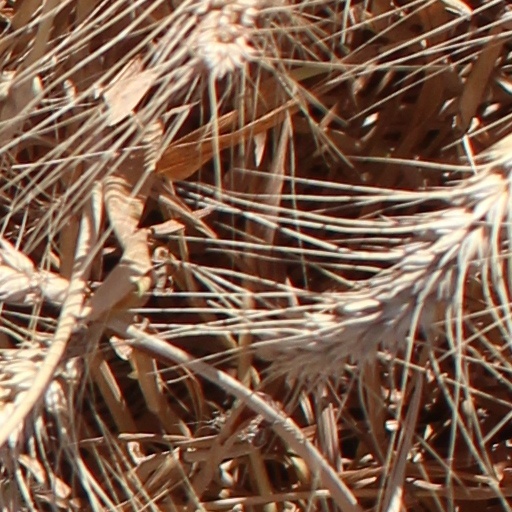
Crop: wheat